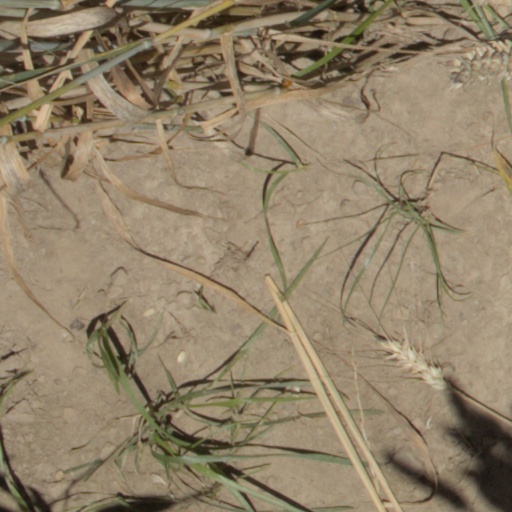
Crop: wheat